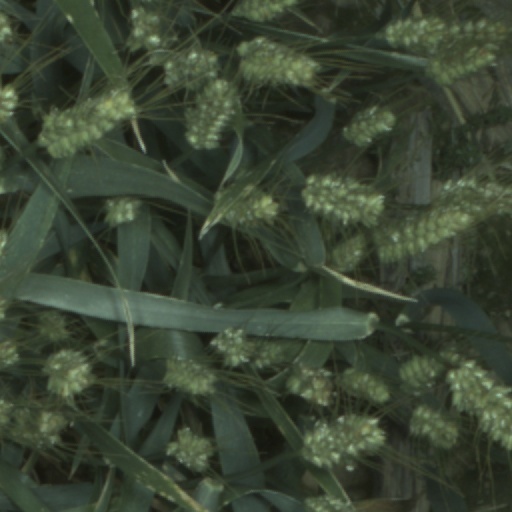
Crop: wheat